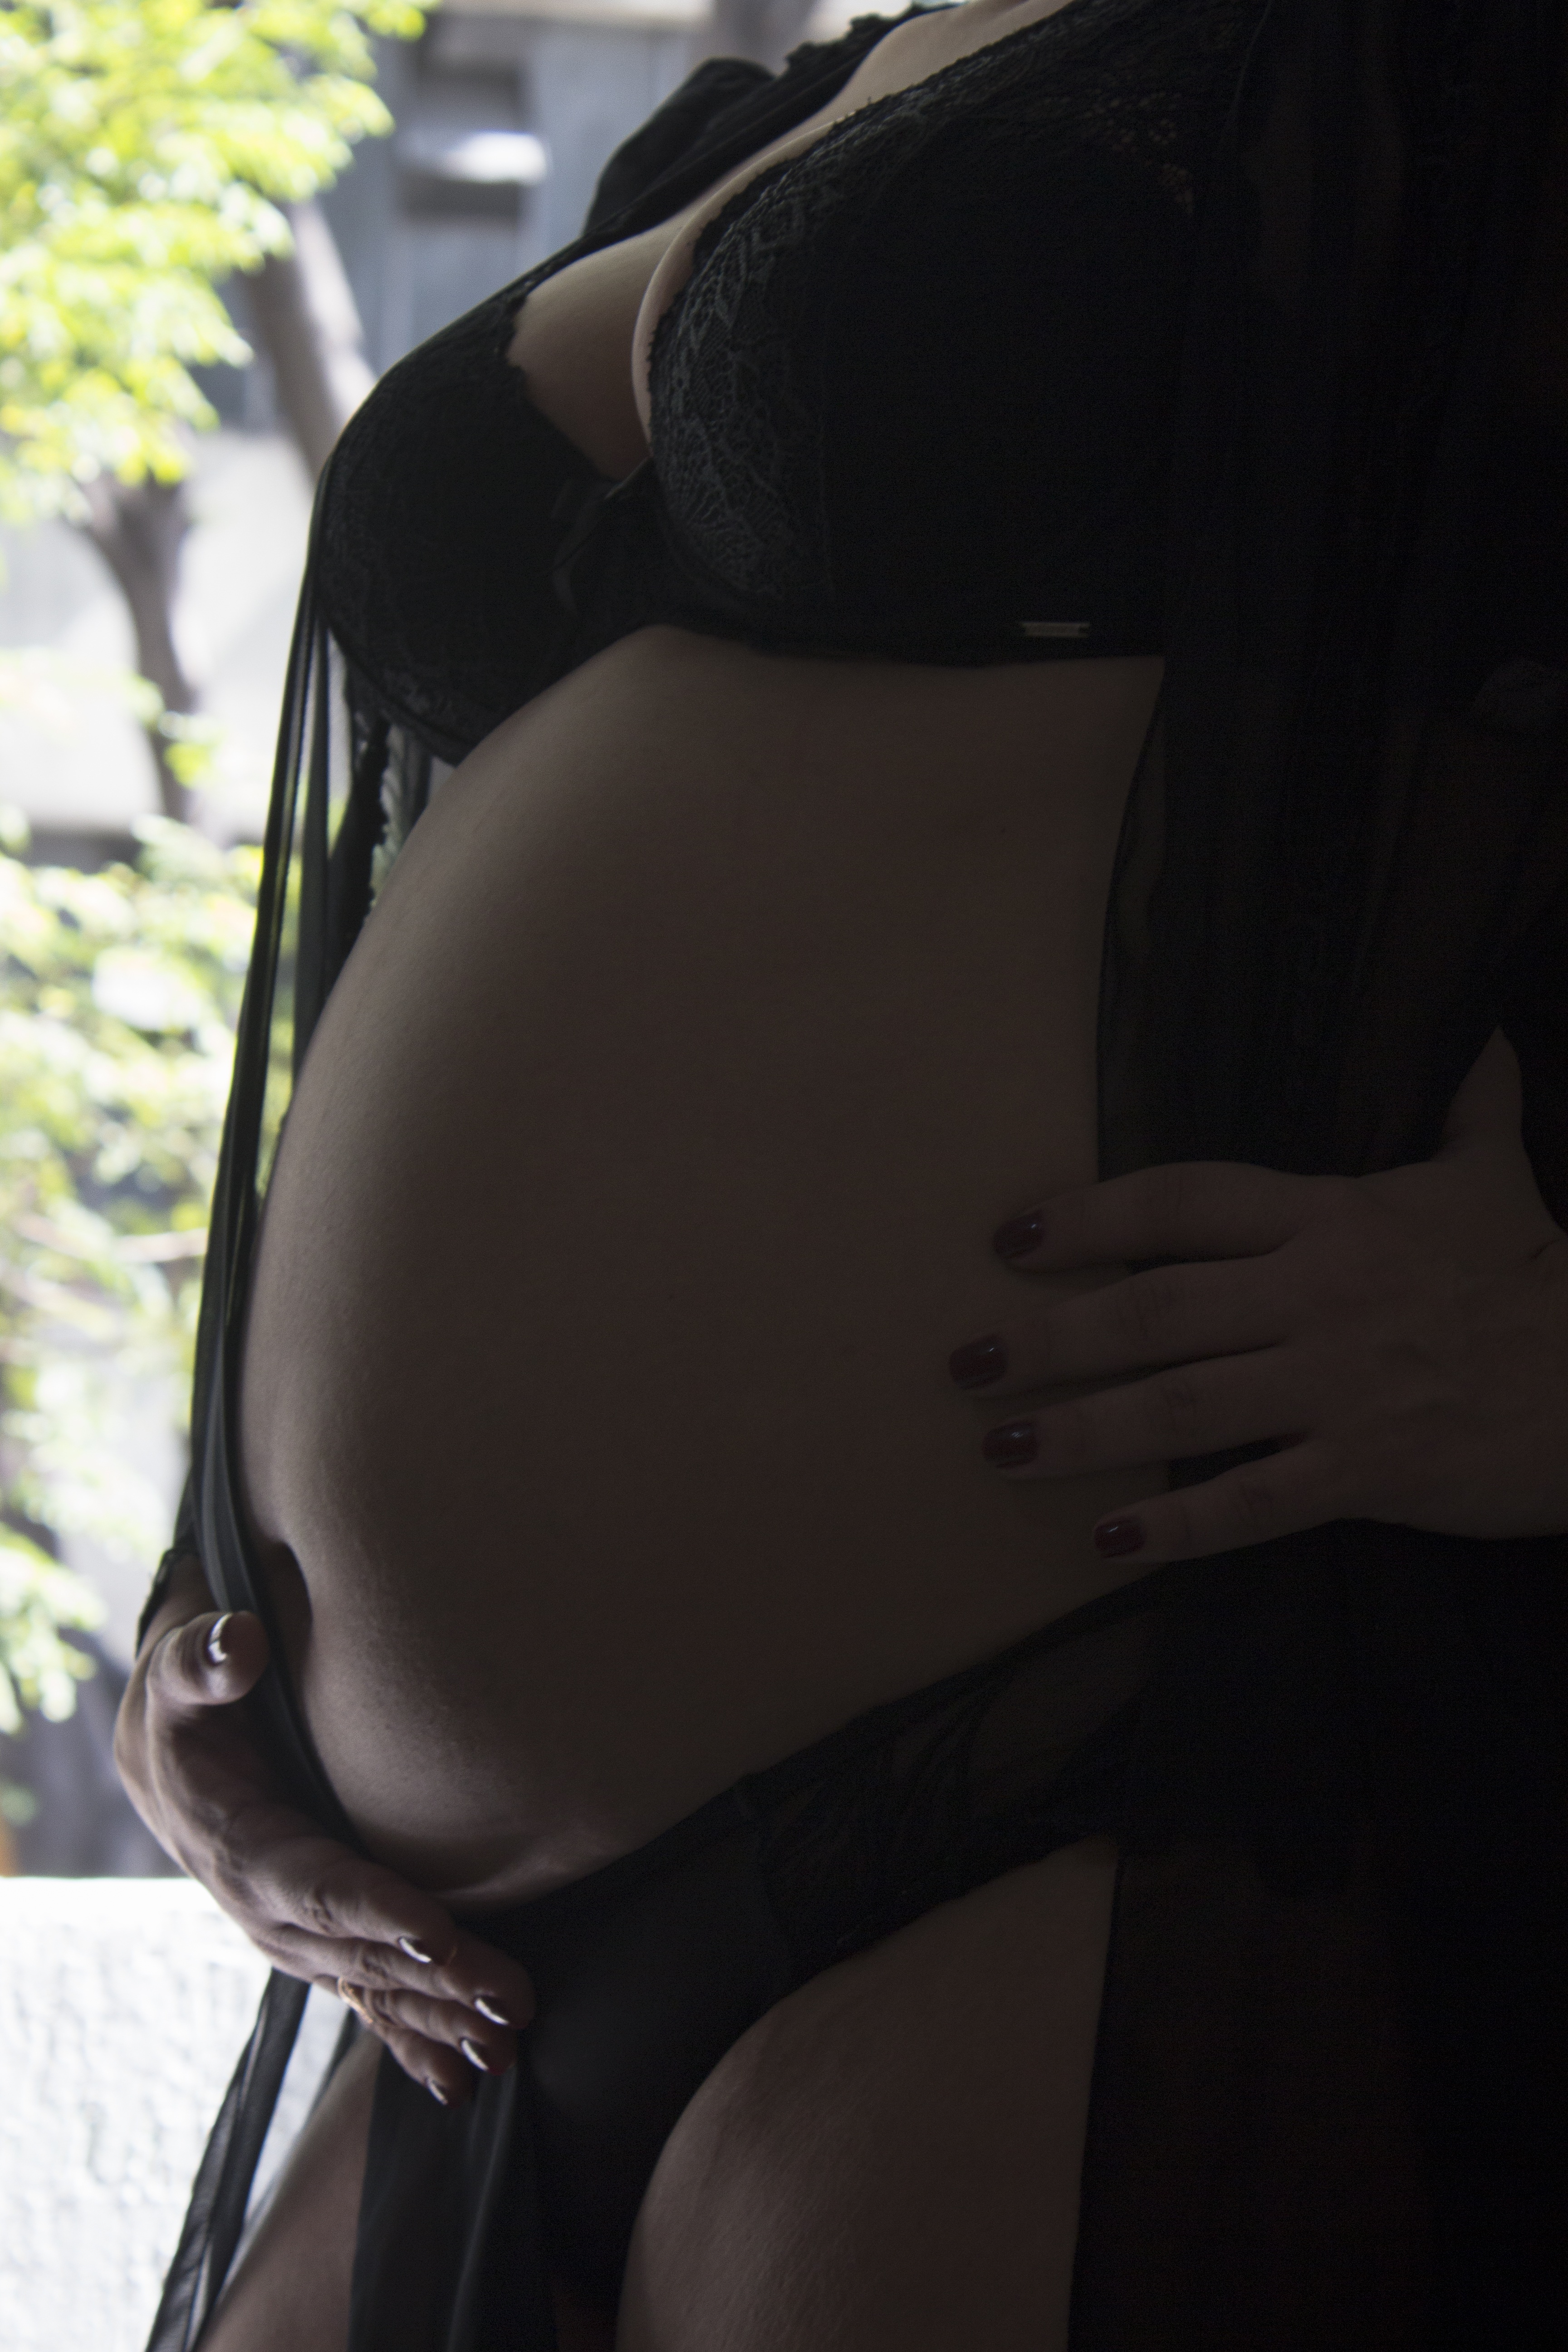
girl, woman, leather, vintage, boy, time, female, leg, waiting, love, child, fashion, clothing, black, lady, baby, material, mom, pregnancy, son, human body, dress, mother, pregnant, belly, beautiful, abdomen, bebe, pregnant woman, big belly, book pregnant, pregnant book, pictures pregnant, pregnant photos, maternity test, pregnant test, undergarment, gestation